Akira Ifukube

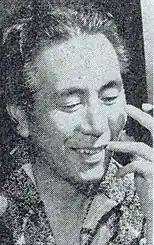
Ifukube in 1960

The Japanese government awarded Ifukube the Order of Culture. Subsequently, he was awarded the Order of the Sacred Treasure, Third Class.